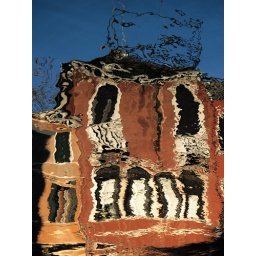
house in the water